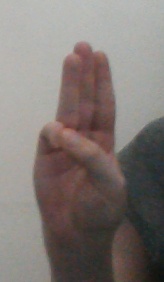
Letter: thaa